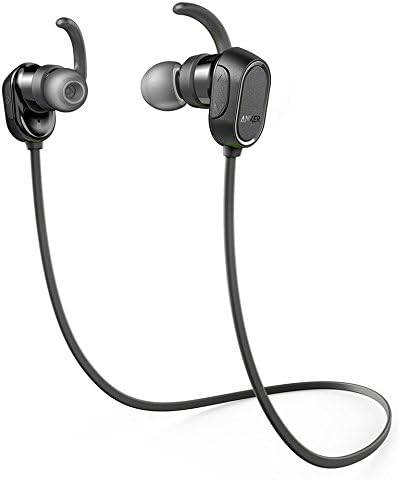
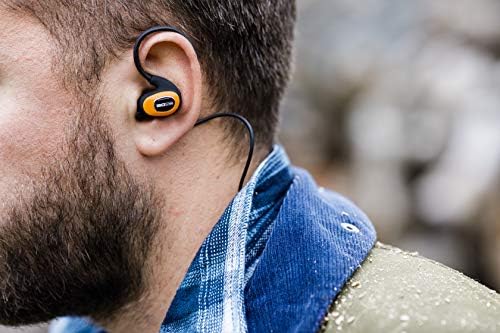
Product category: headphones
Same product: no